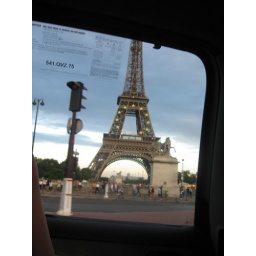
Taken out of a cab window while in moving car